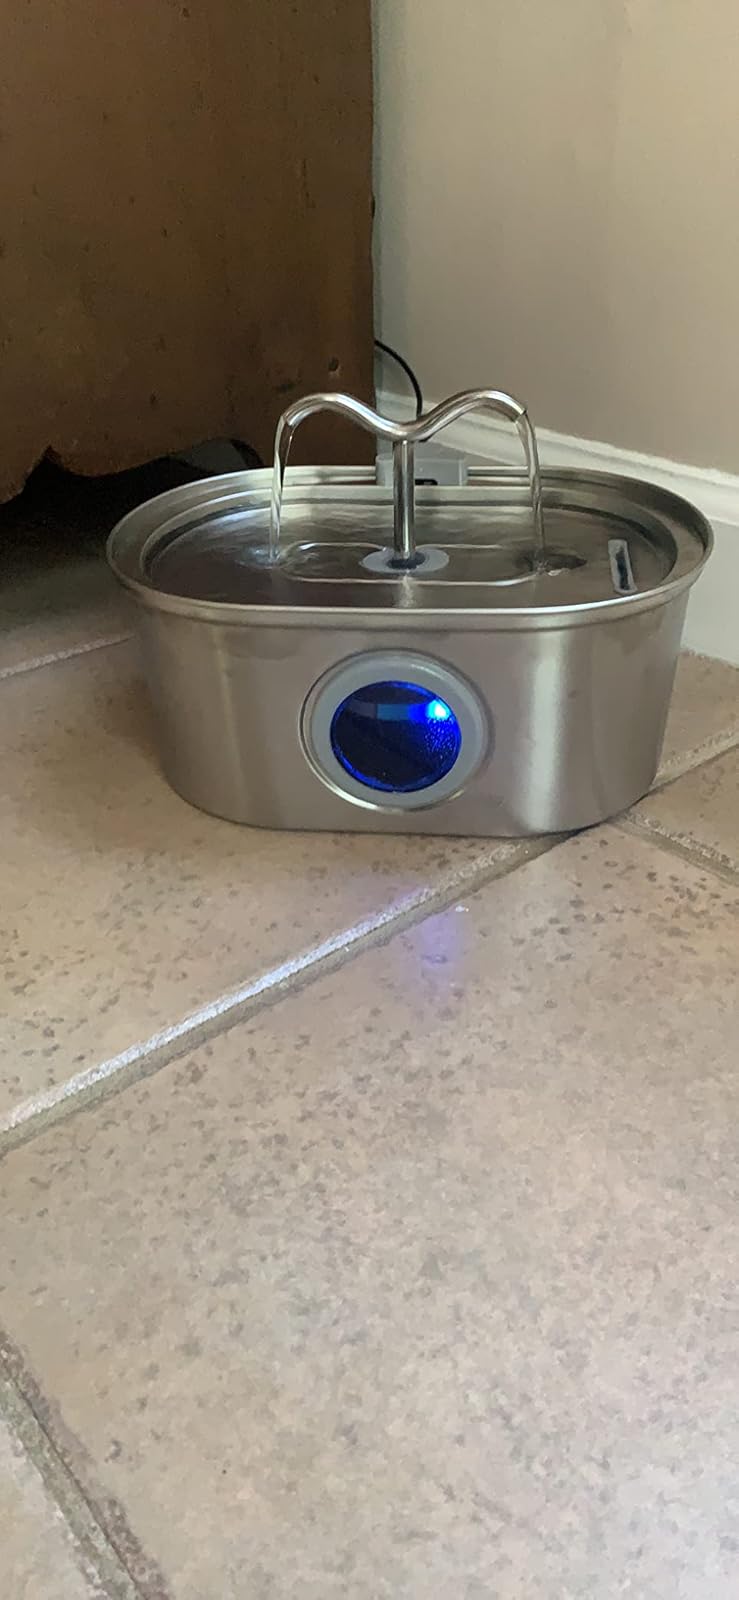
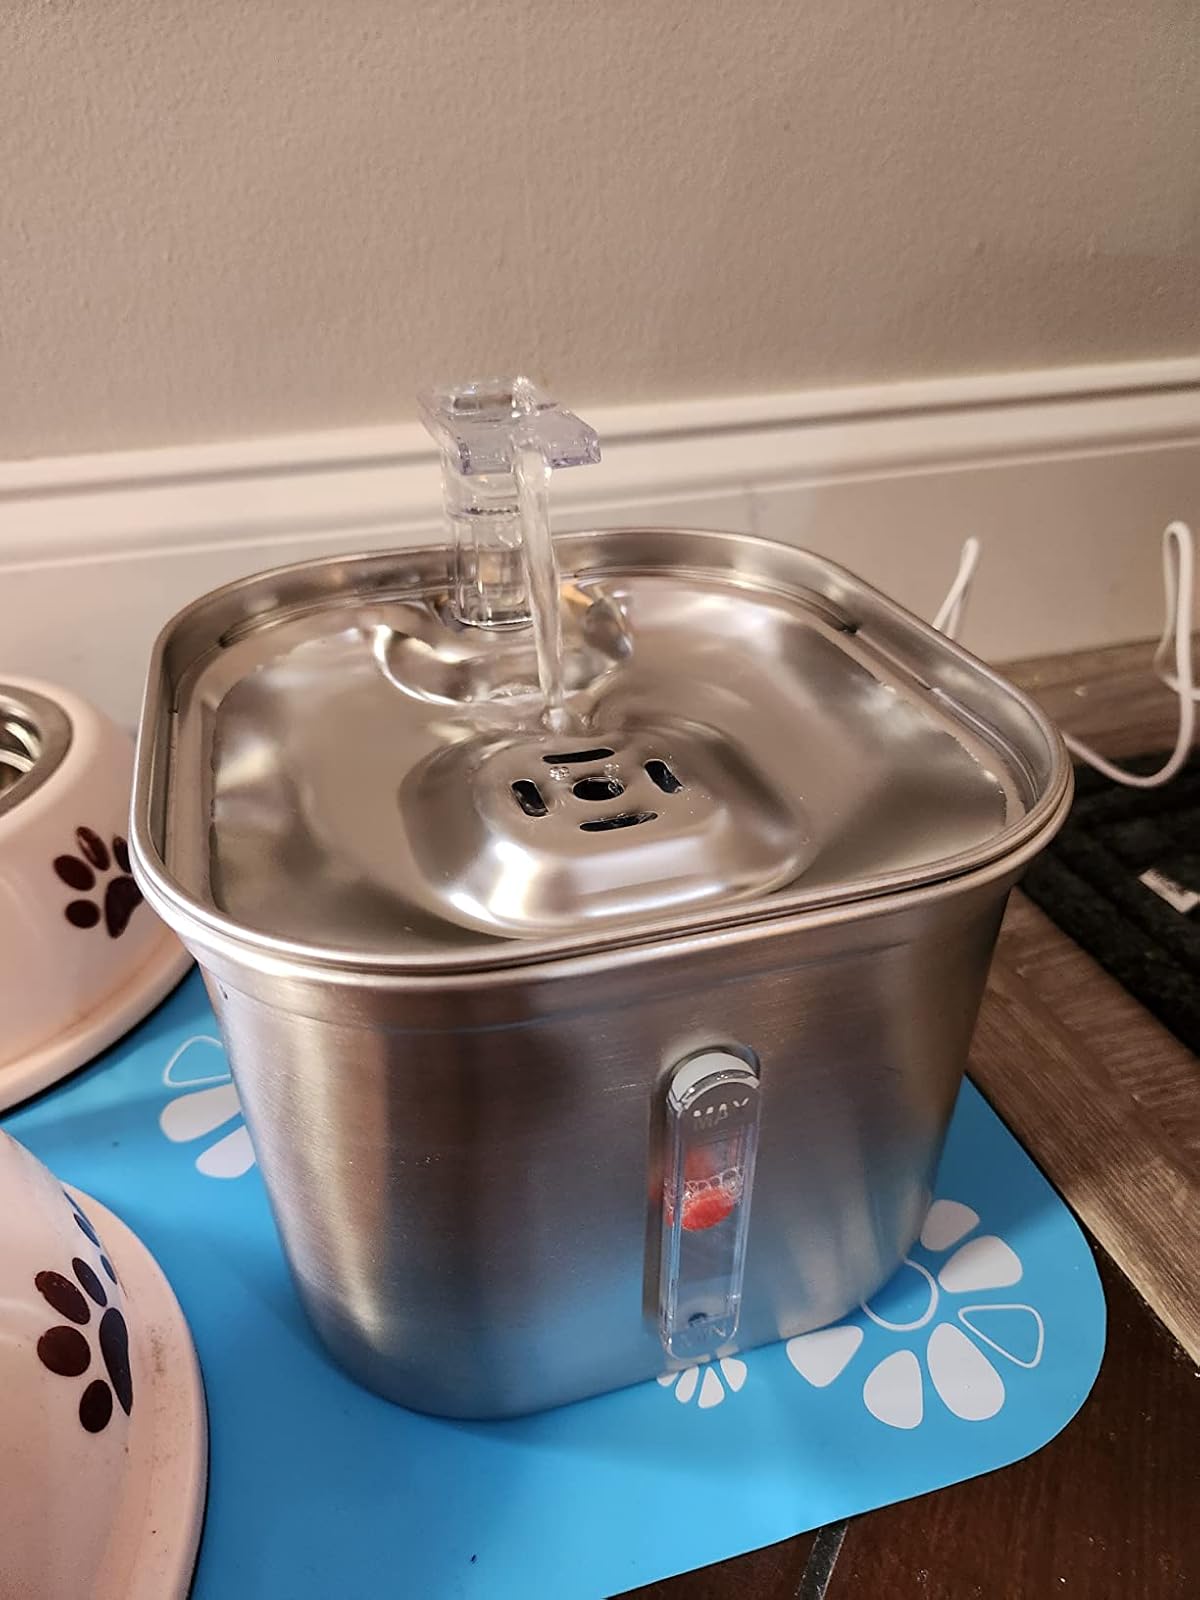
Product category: items_bowl
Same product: no